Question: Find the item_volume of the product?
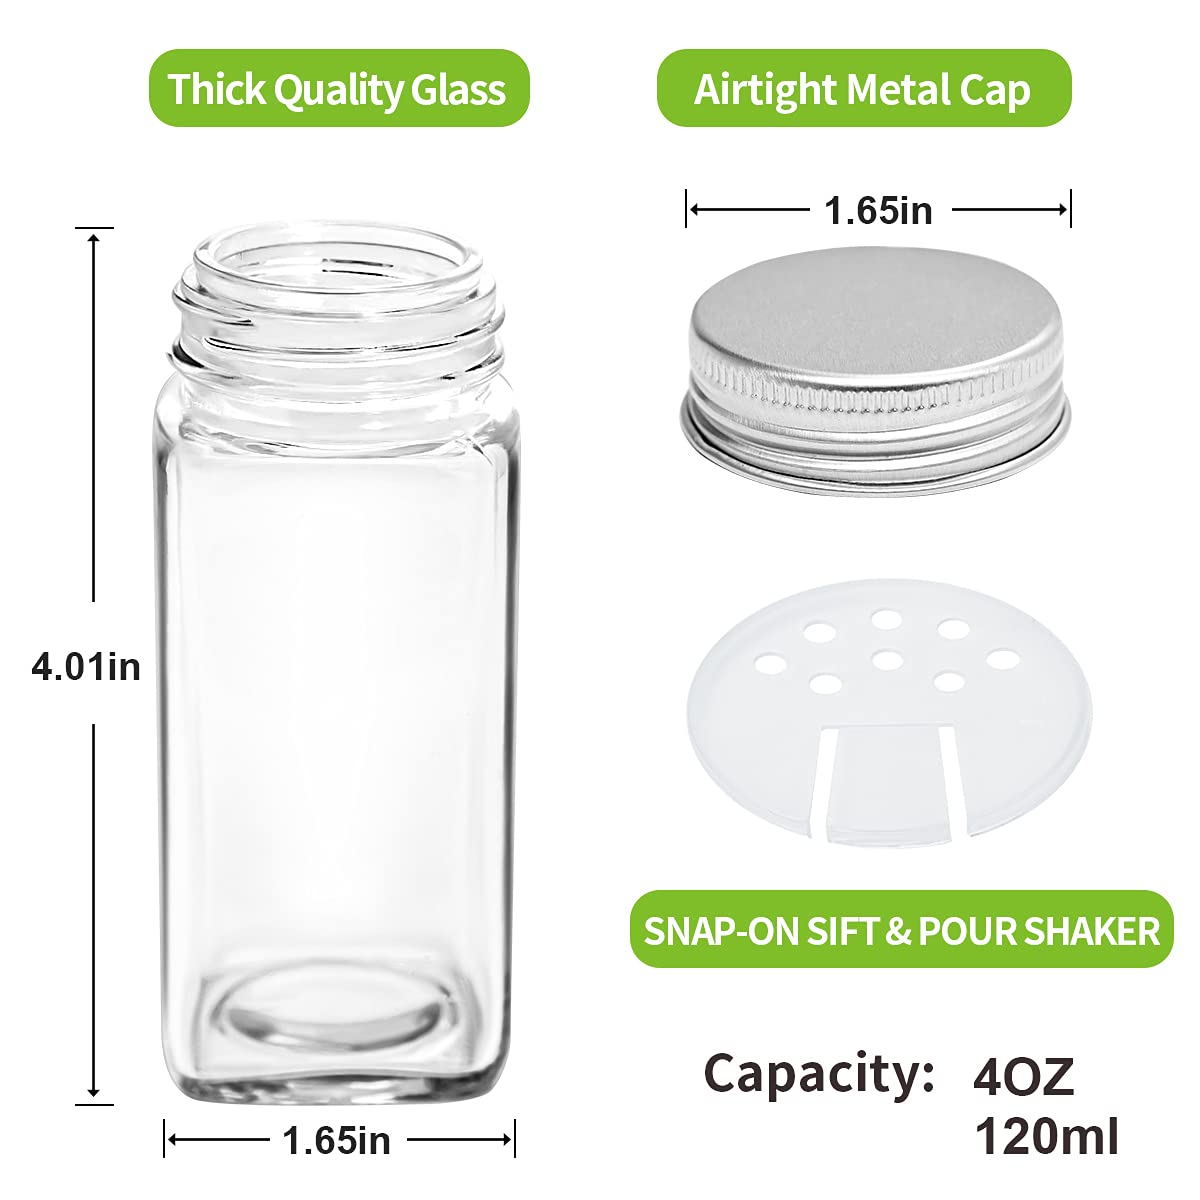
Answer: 120.0 millilitre